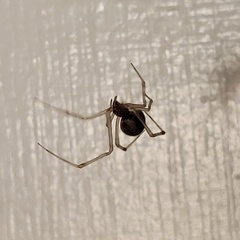
Species: Parasteatoda_tepidariorum